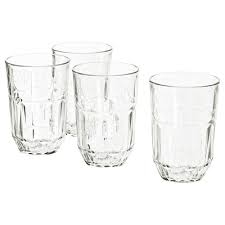
Label: glass